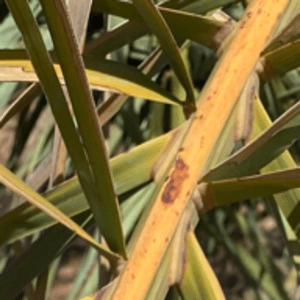
Label: Rachis Blight